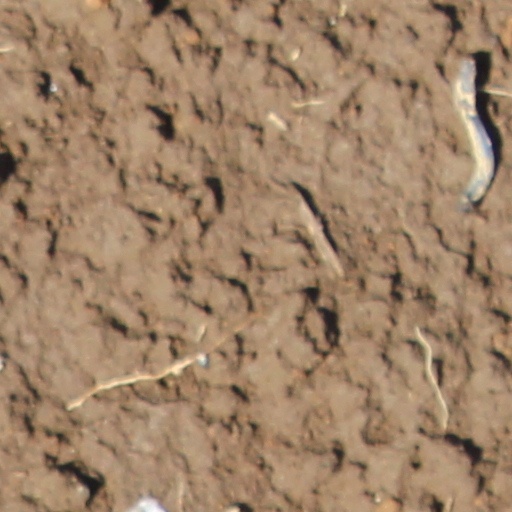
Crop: wheat